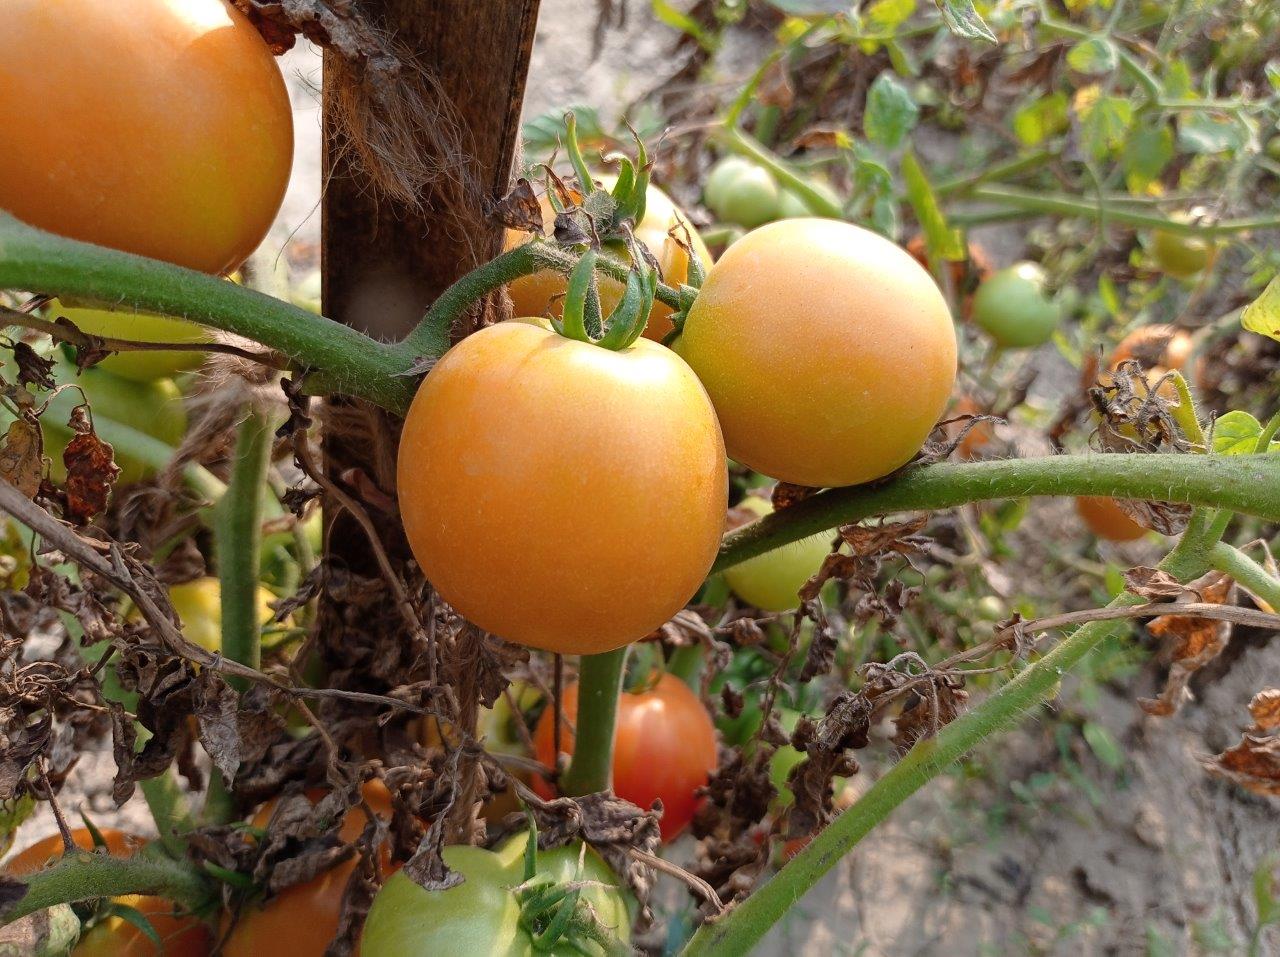
Maturity: Mature